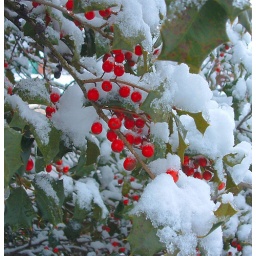
The holly tree in front of my house is really pretty with the snow on it.